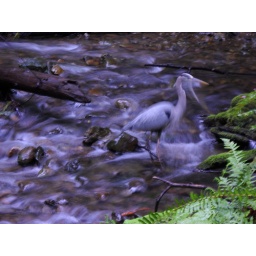
blue heron in Redwood Creek, catching a wriggly baby fish